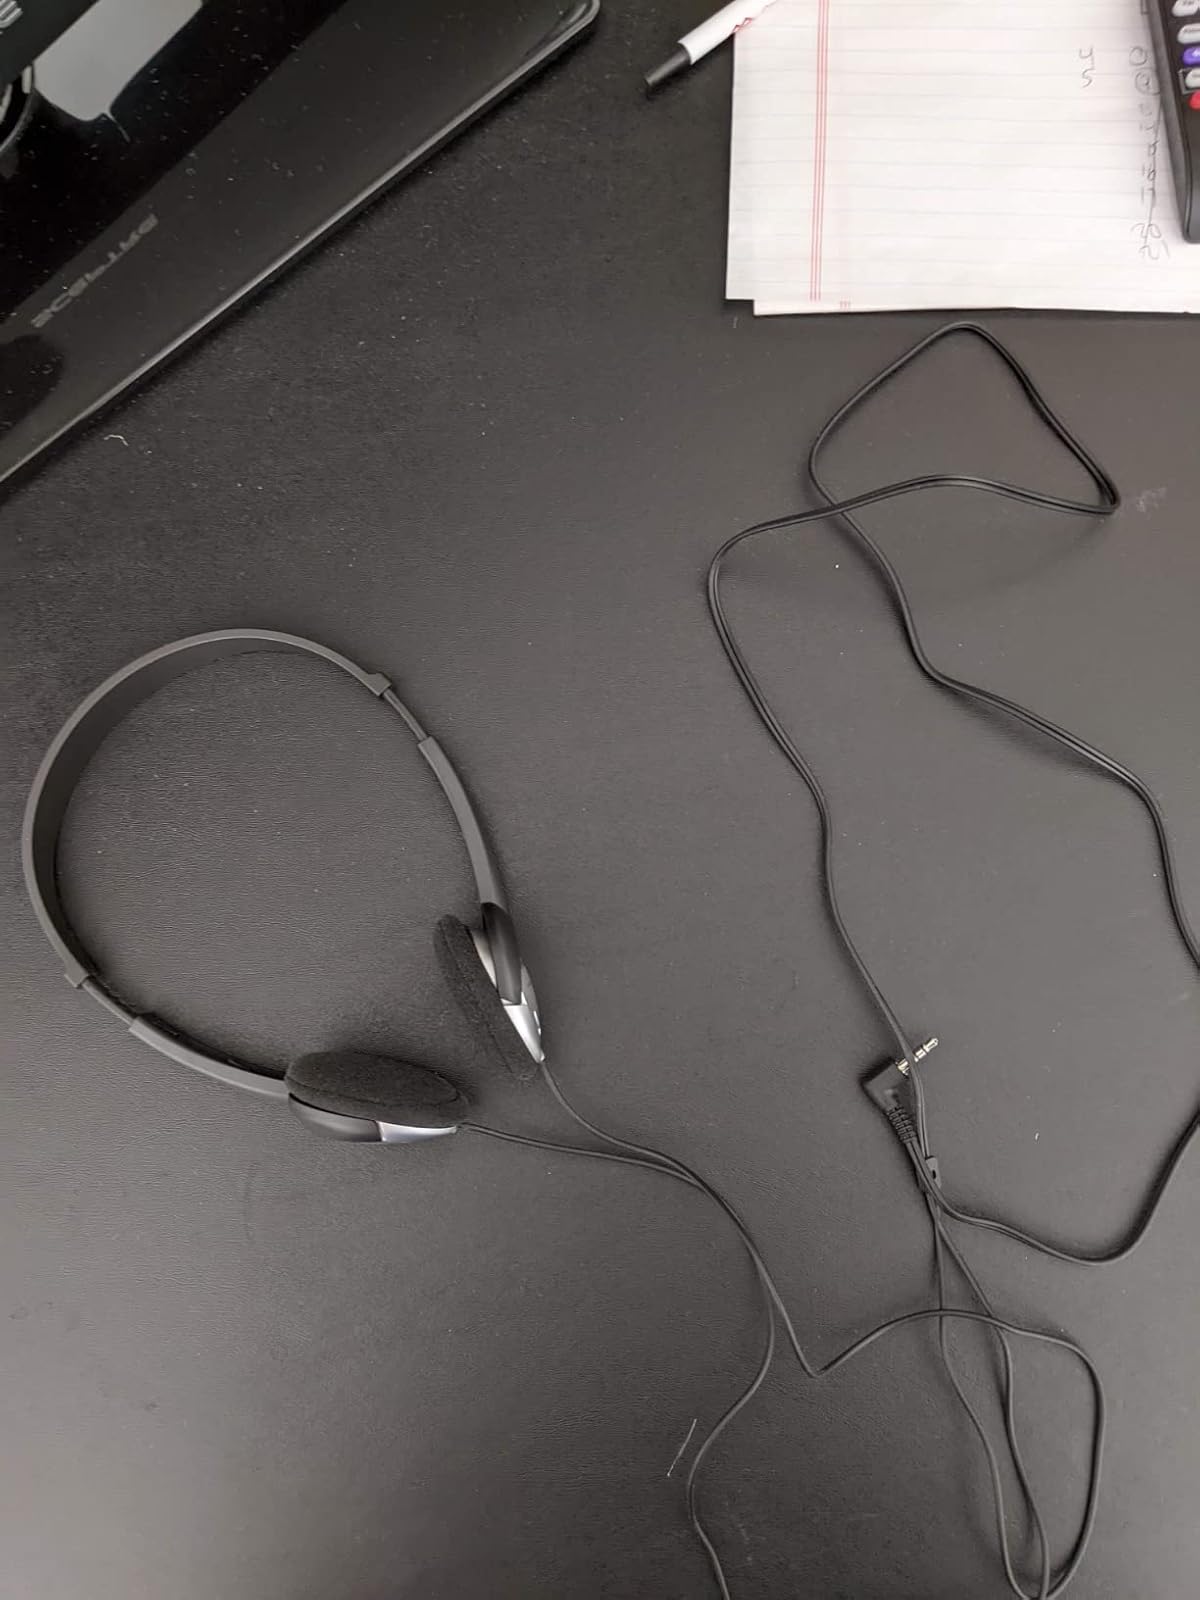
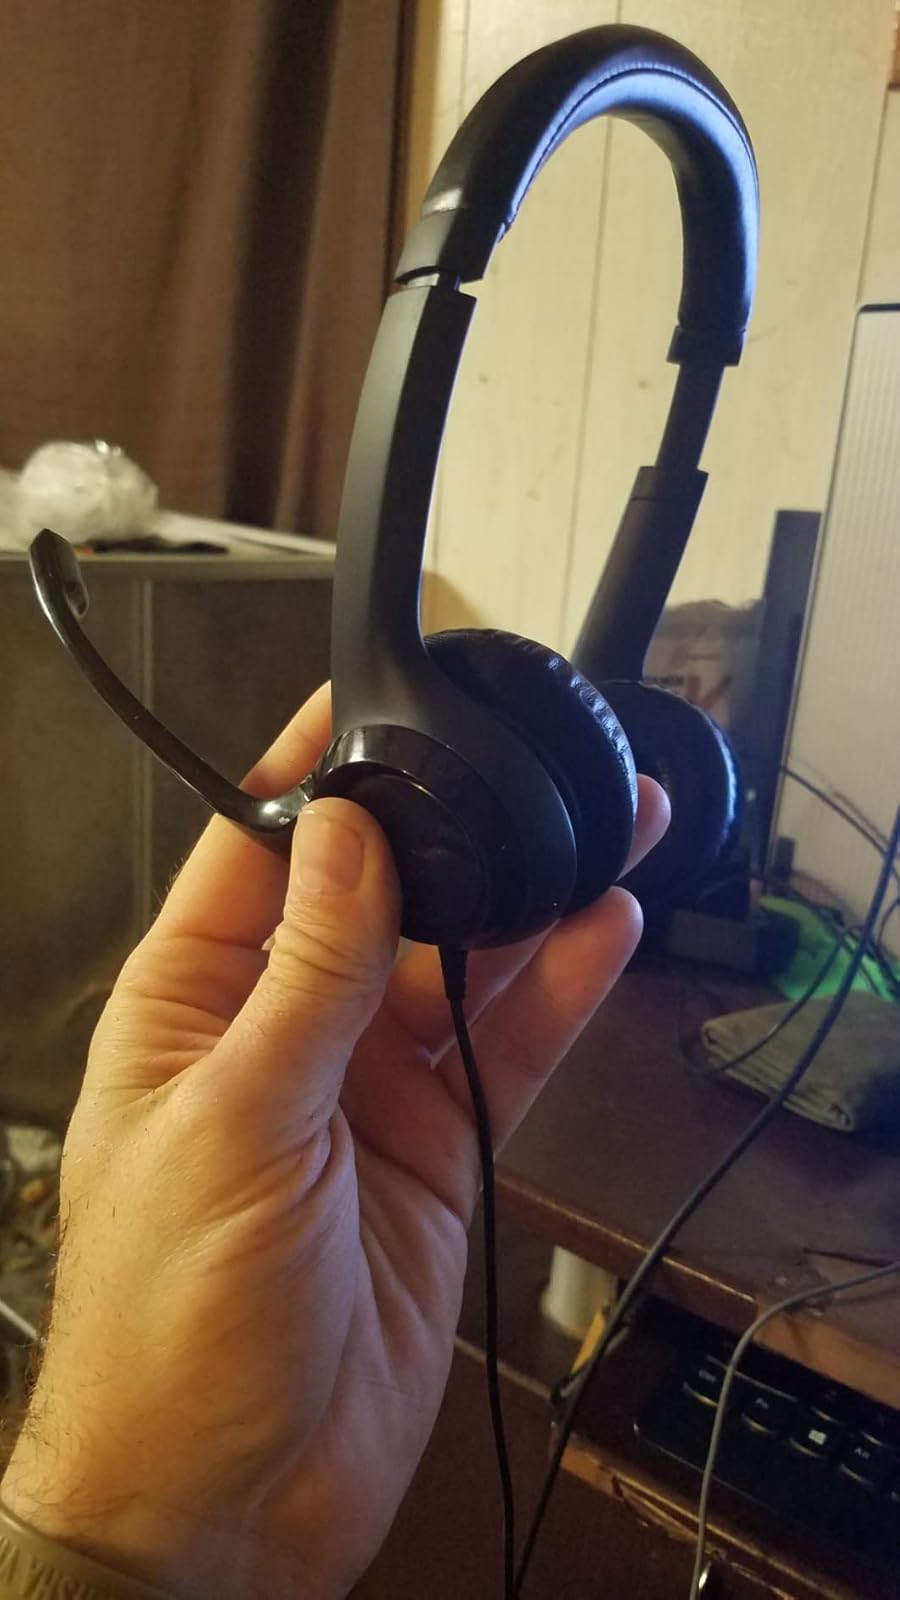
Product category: headphones
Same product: no